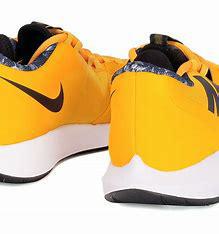
Brand: Nike
Model: Court Air Zoom Zero